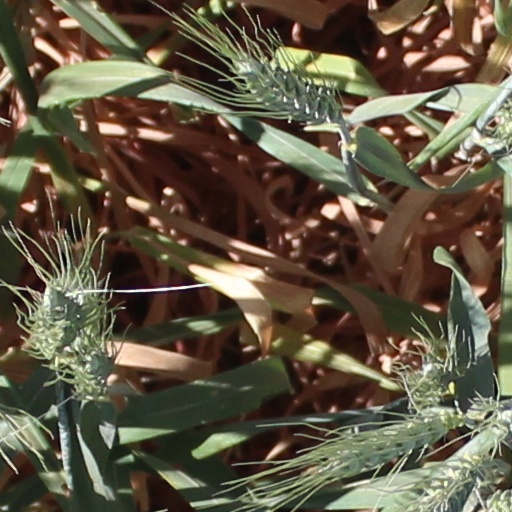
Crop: wheat